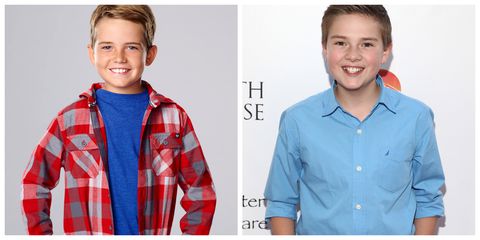
Gender: men